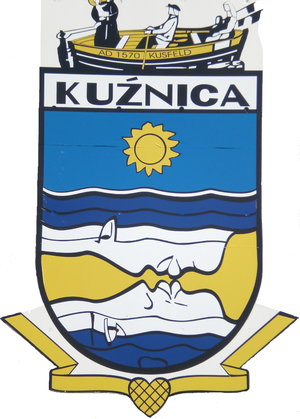
Kuźnica est un hameau côtier au nord de la Pologne dans la voïvodie de Poméranie. Située sur la Péninsule de Hel, le hameau dispose de plages touristiques.